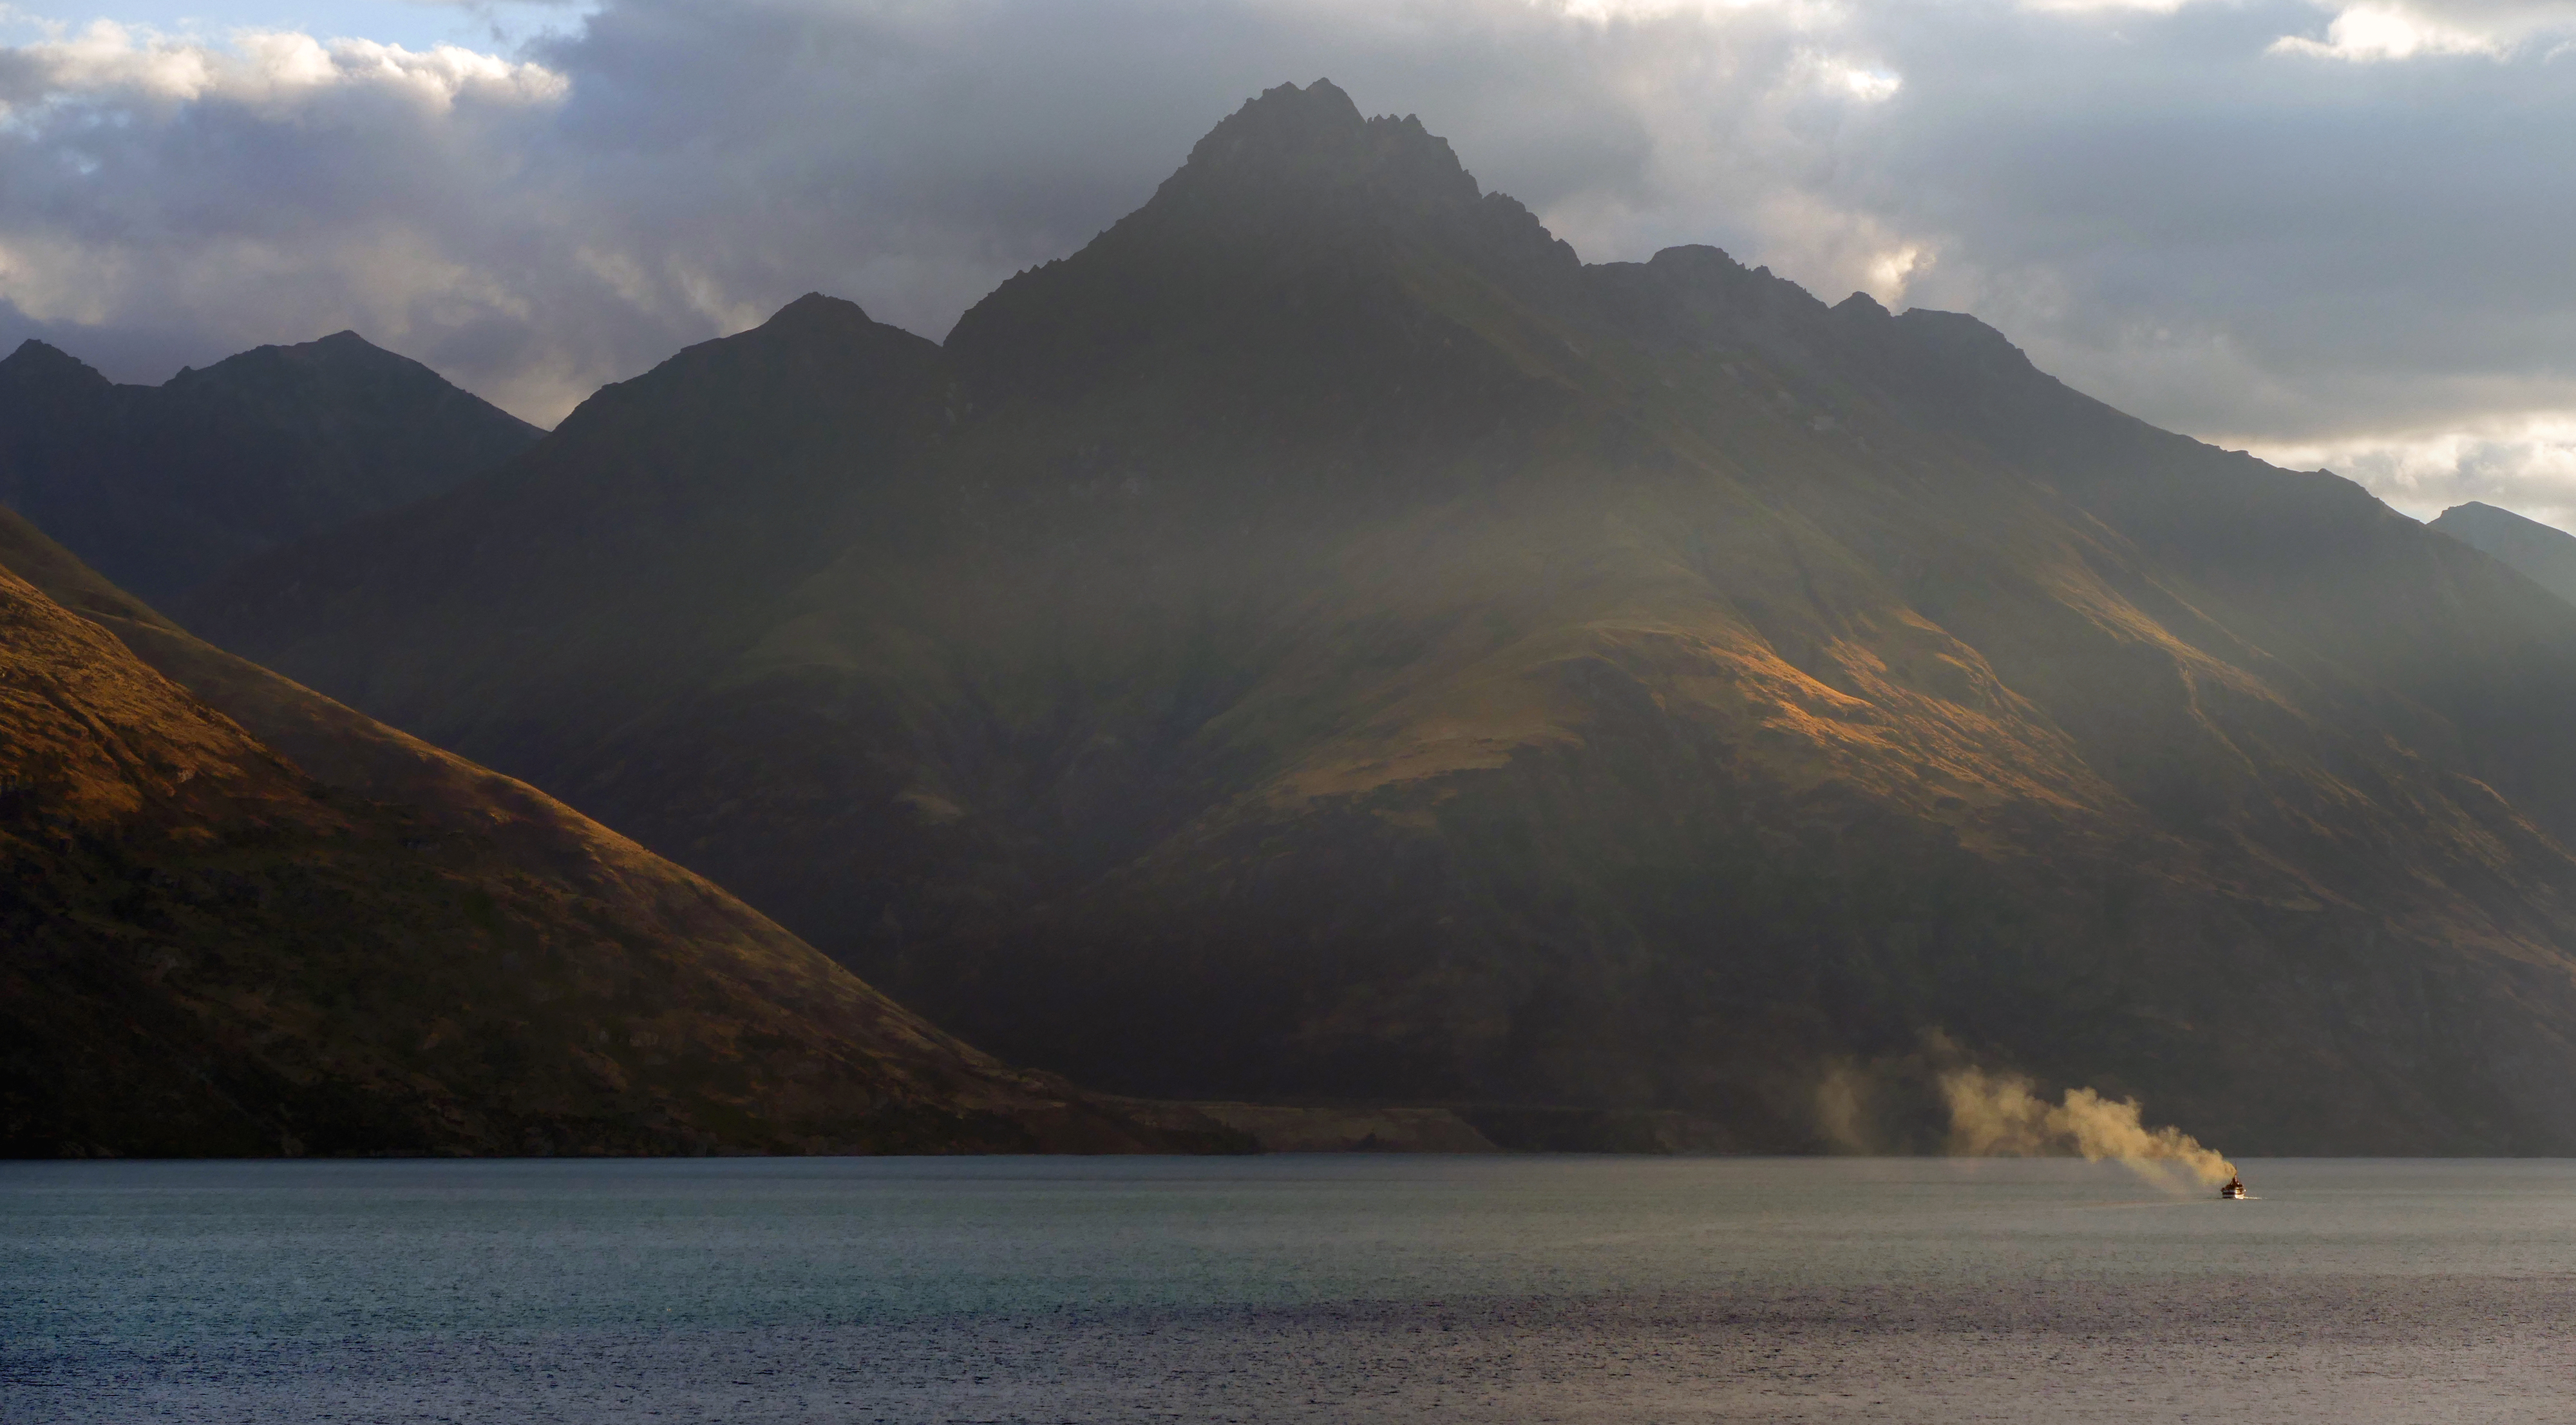
landscape, sea, coast, nature, mountain, cloud, fog, sunrise, mist, sunlight, morning, lake, dawn, mountain range, dusk, reflection, fjord, reservoir, highland, terrain, alps, newzealand, lumixfz1000, queenstown, loch, landform, geographical feature, atmospheric phenomenon, mountainous landforms, glacial landform